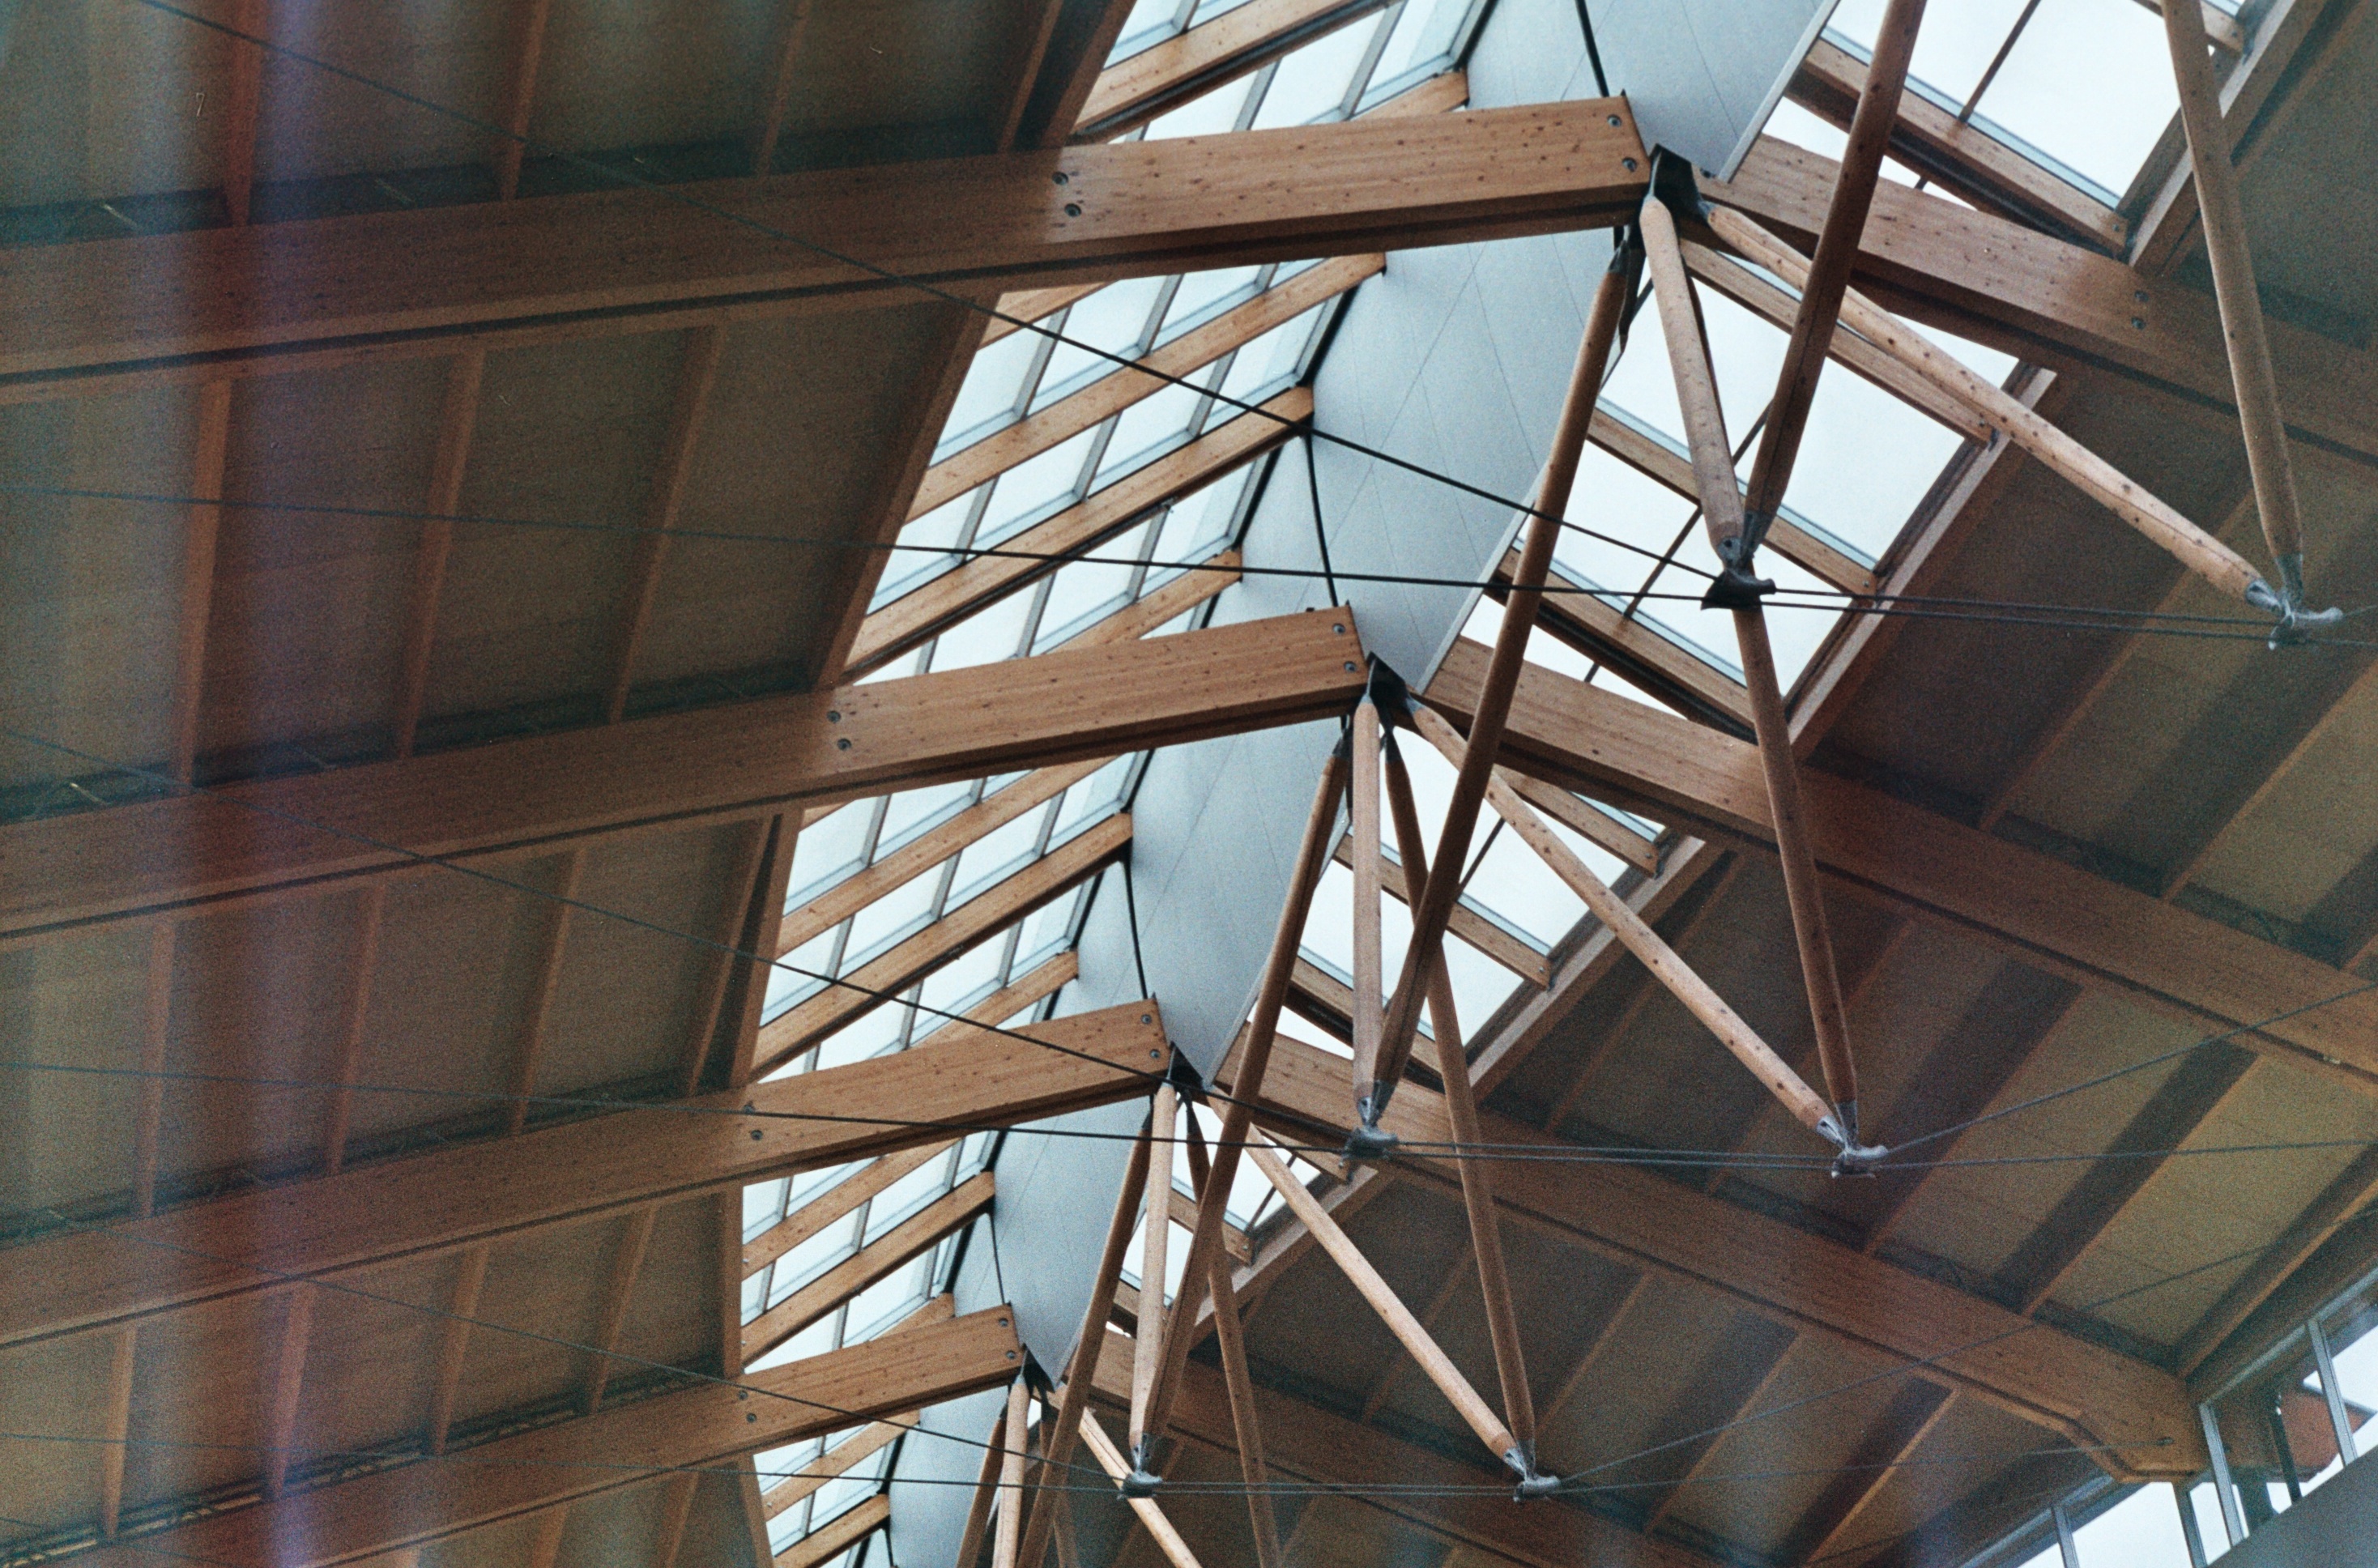
architecture, wood, house, window, glass, roof, film, ship, ceiling, facade, beams, hull, manual, ussr, helios442, analogue, zenitb, kodakgold200, sovietcamera, testroll, firstroll, sekonicl208, sfu, surreyplace, daylighting